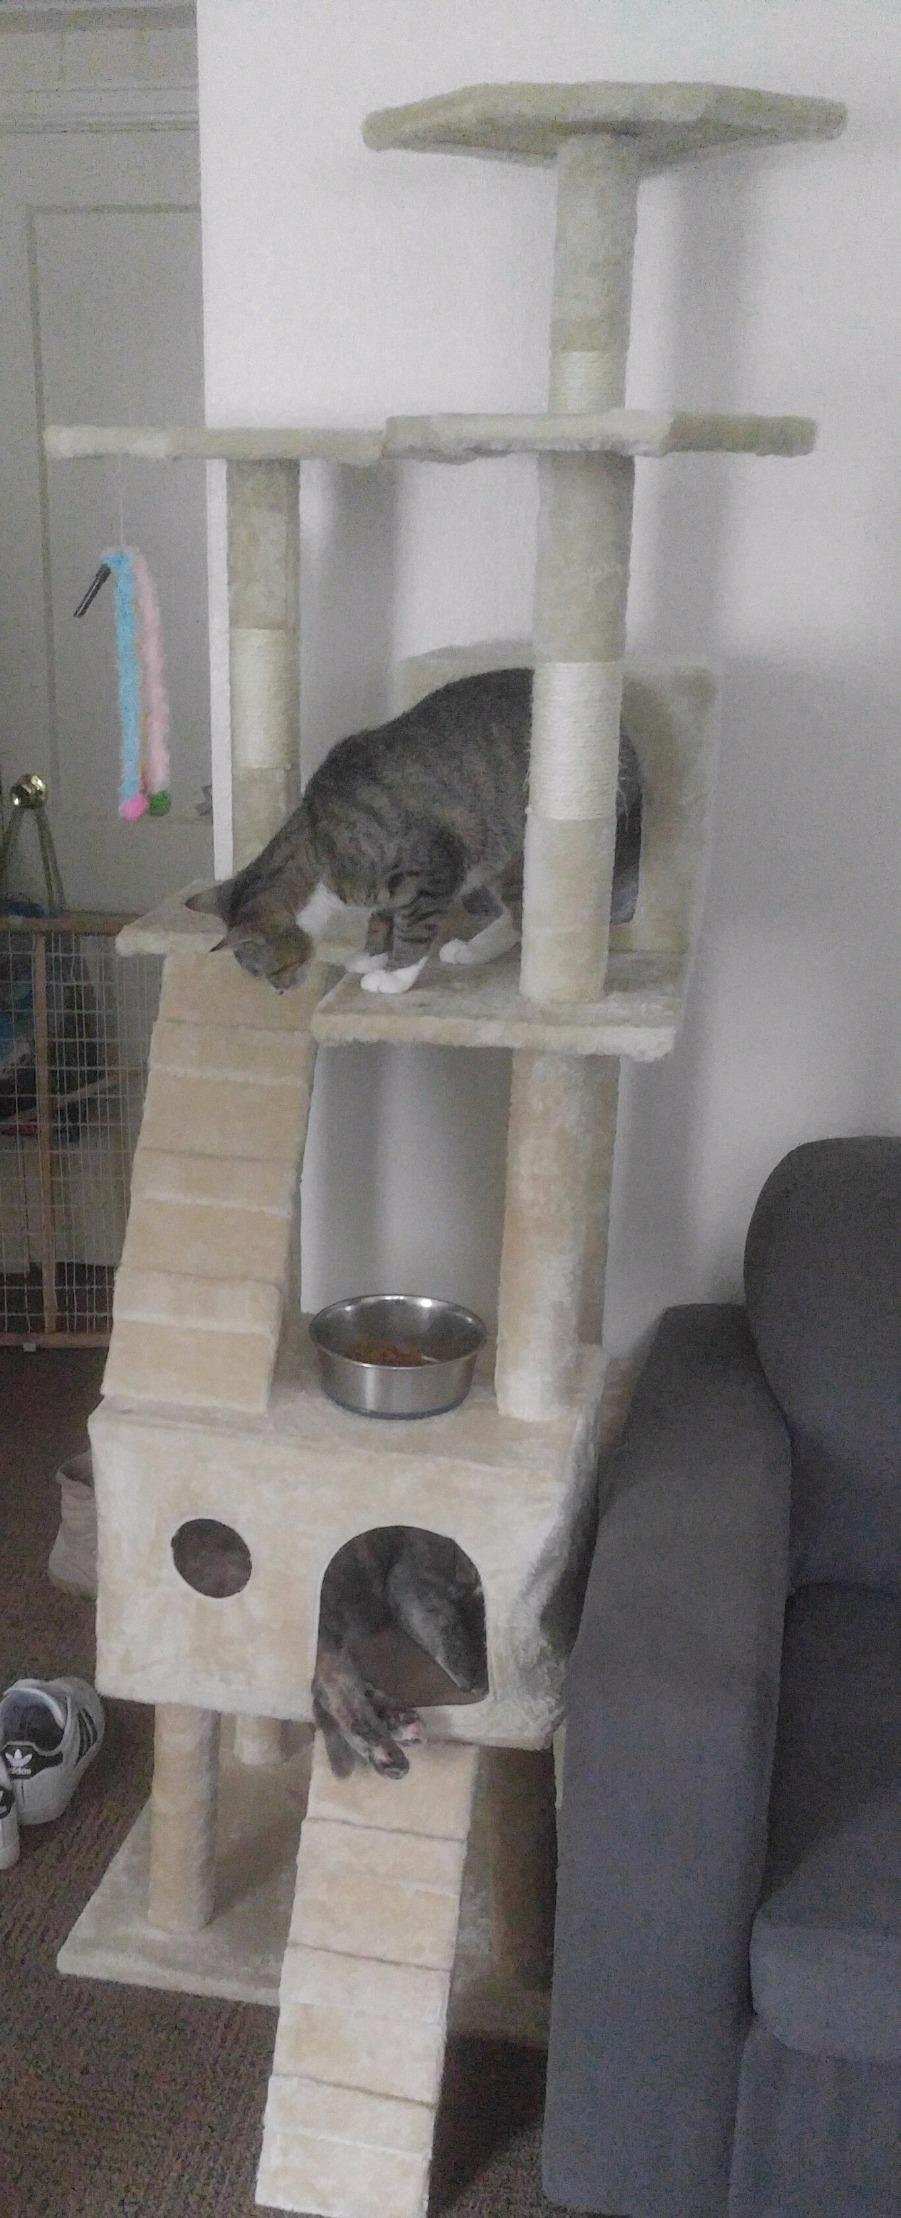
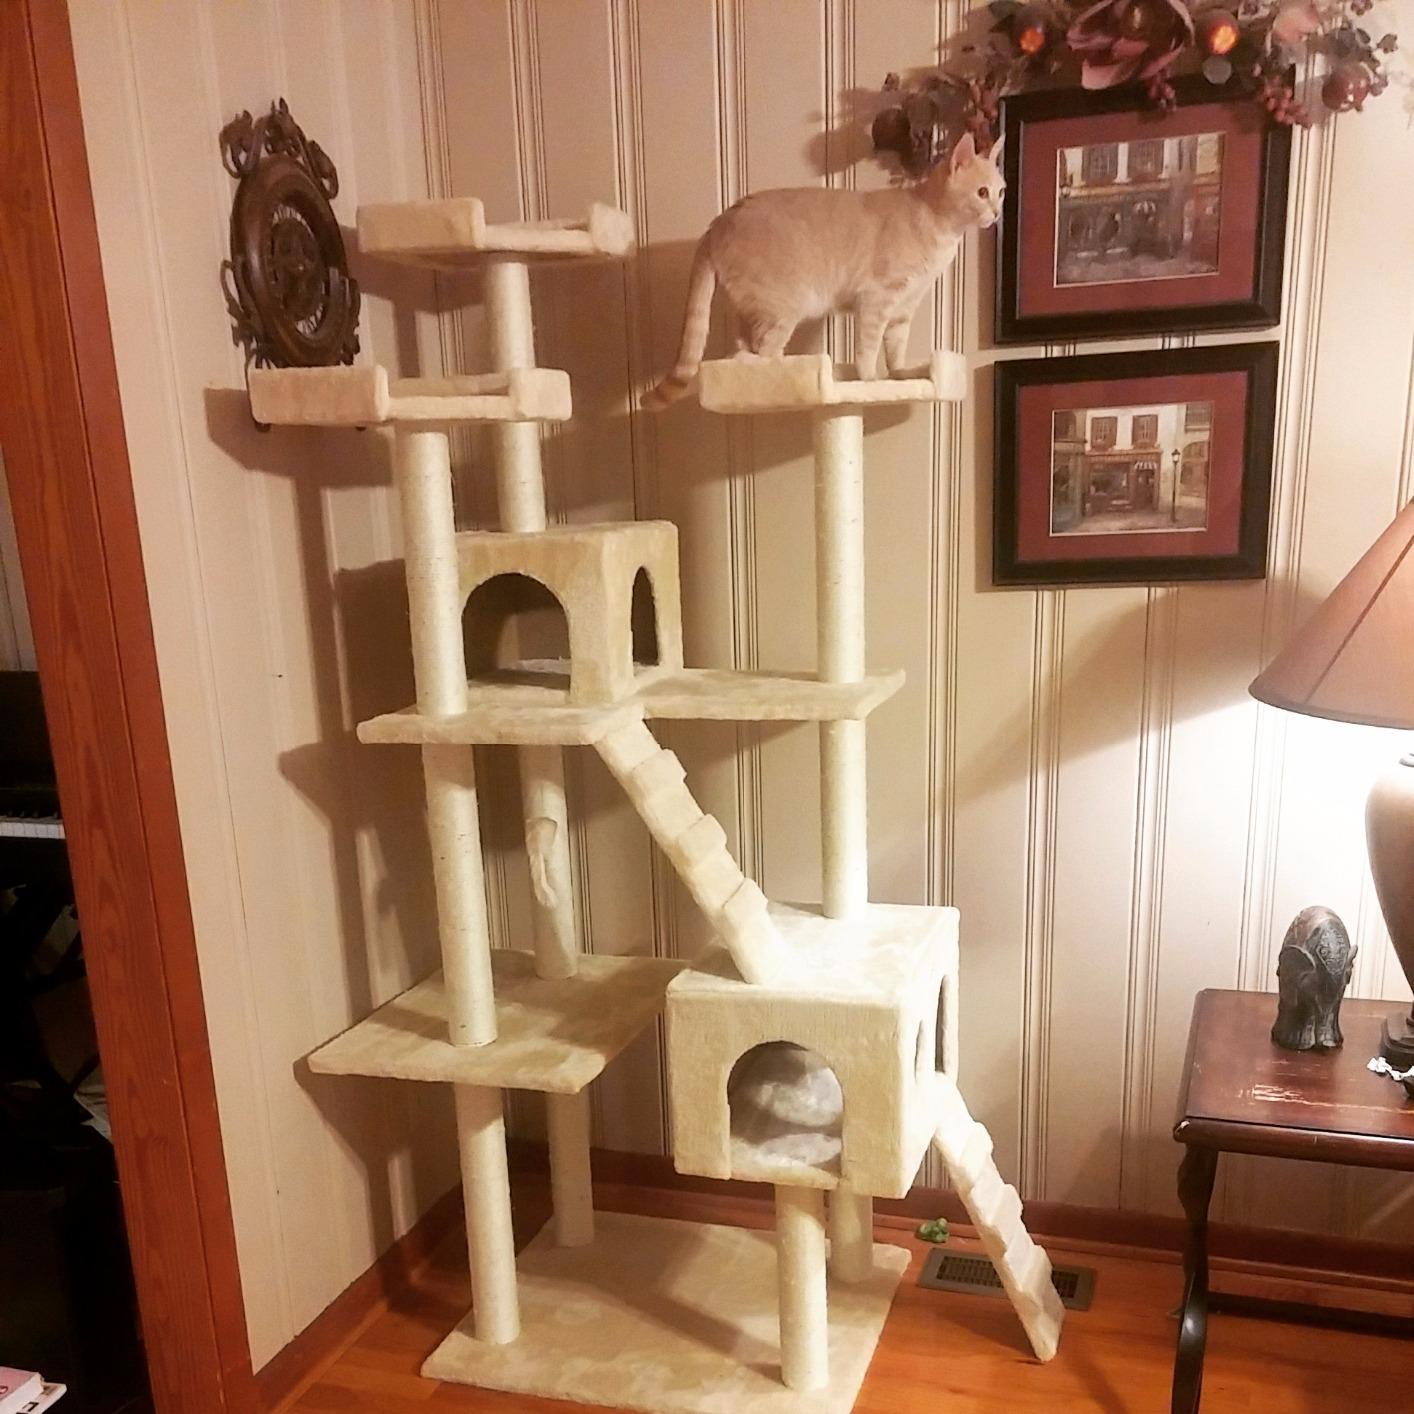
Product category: items_cat tree
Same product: yes